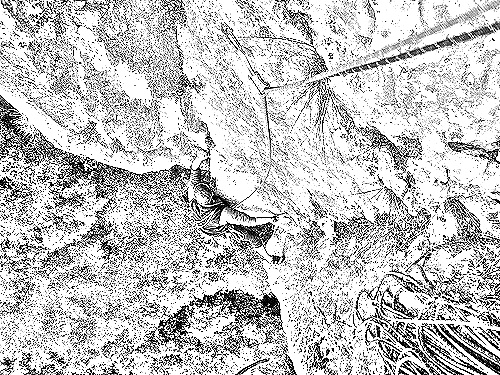
Portrait style: Sketch Portrait